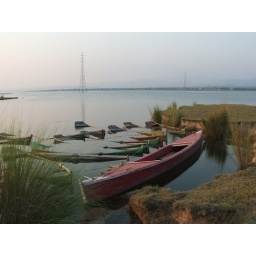
When not in use, the wooden boats are lsft, dip in waters to avoid cracking